Point of No Return (TV series)

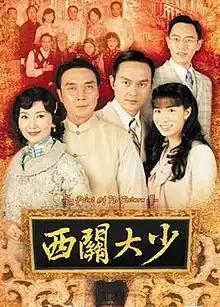
Promo image

Point of No Return (Traditional Chinese: ) is a 30-episode TVB drama broadcast between November 2003 and December 2003. It is a story about a family shipping business and various love triangles set in Guangzhou, China, in the 1920s. This series again saw Julian Cheung and Charmaine Sheh as an on-screen couple after their partnership in "Return of the Cuckoo" (2000), and as with previous occasions, their on screen chemistry was praised by audiences.